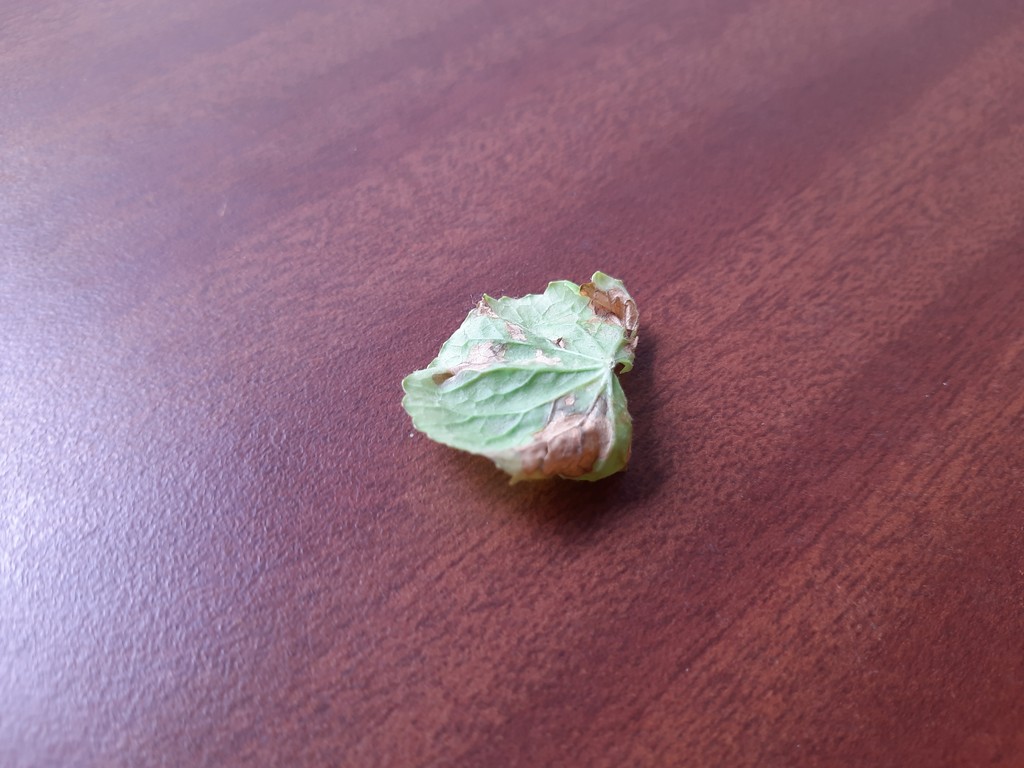
Label: Unhealthy